Church of Santa María (Lebeña)

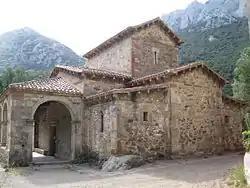

The Church of Santa María (Lebeña) (Spanish: "Iglesia de Santa María (Lebeña)") is a medieval building located in Cillorigo de Liébana, Spain.